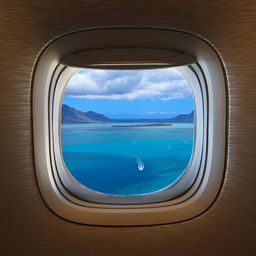
airplane window with a view of a blue sea outside